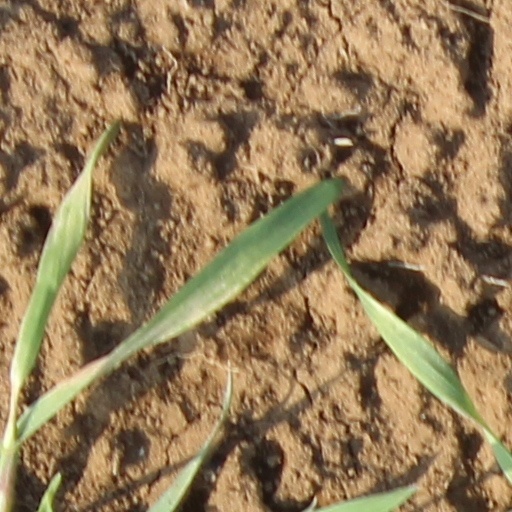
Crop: wheat